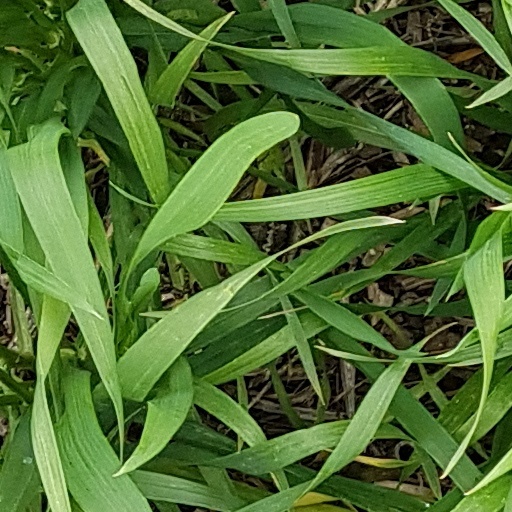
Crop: wheat